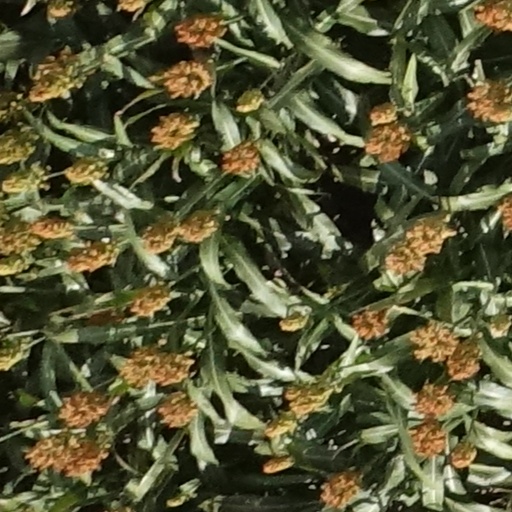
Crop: sorghum